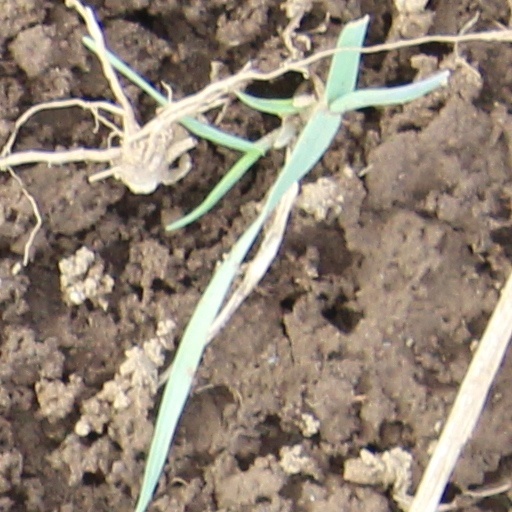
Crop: wheat